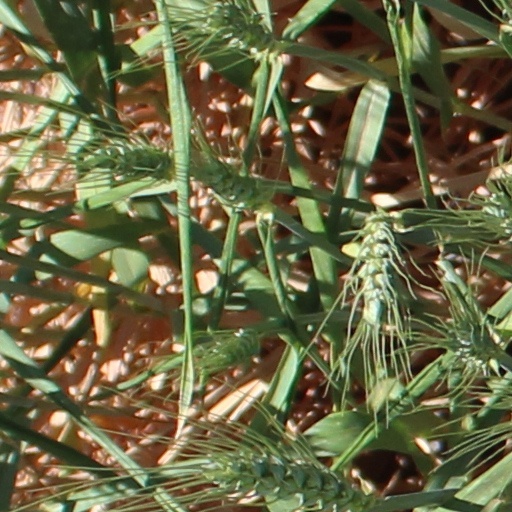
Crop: wheat